Soldering iron

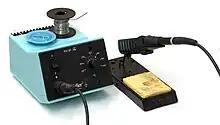
Temperature-controlled soldering station

A soldering station has a temperature control and consists of an electrical power supply, control circuitry with provision for user adjustment of temperature and display, and a soldering iron or soldering head with a tip temperature sensor. The station will normally have a stand for the hot iron when not in use, and a wet sponge for cleaning. It is most commonly used for soldering electronic components. Other functions may be combined; for example a rework station, mainly for surface-mount components may have a hot air gun, vacuum pickup tool, and a soldering head; a desoldering station will have a desoldering head with vacuum pump for desoldering through-hole components, and a soldering iron head.